Huntingdon Armory

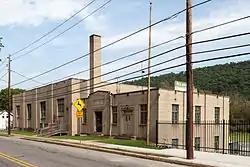
The Armory in September 2014

Huntingdon Armory is a historic National Guard armory located at Huntingdon, Huntingdon County, Pennsylvania. The administration building was built in 1930 and the drill hall in 1937. It is a one-story, T-shaped yellow brick building in the Moderne style.